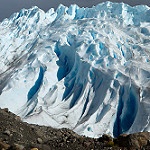
Scene: Outdoor